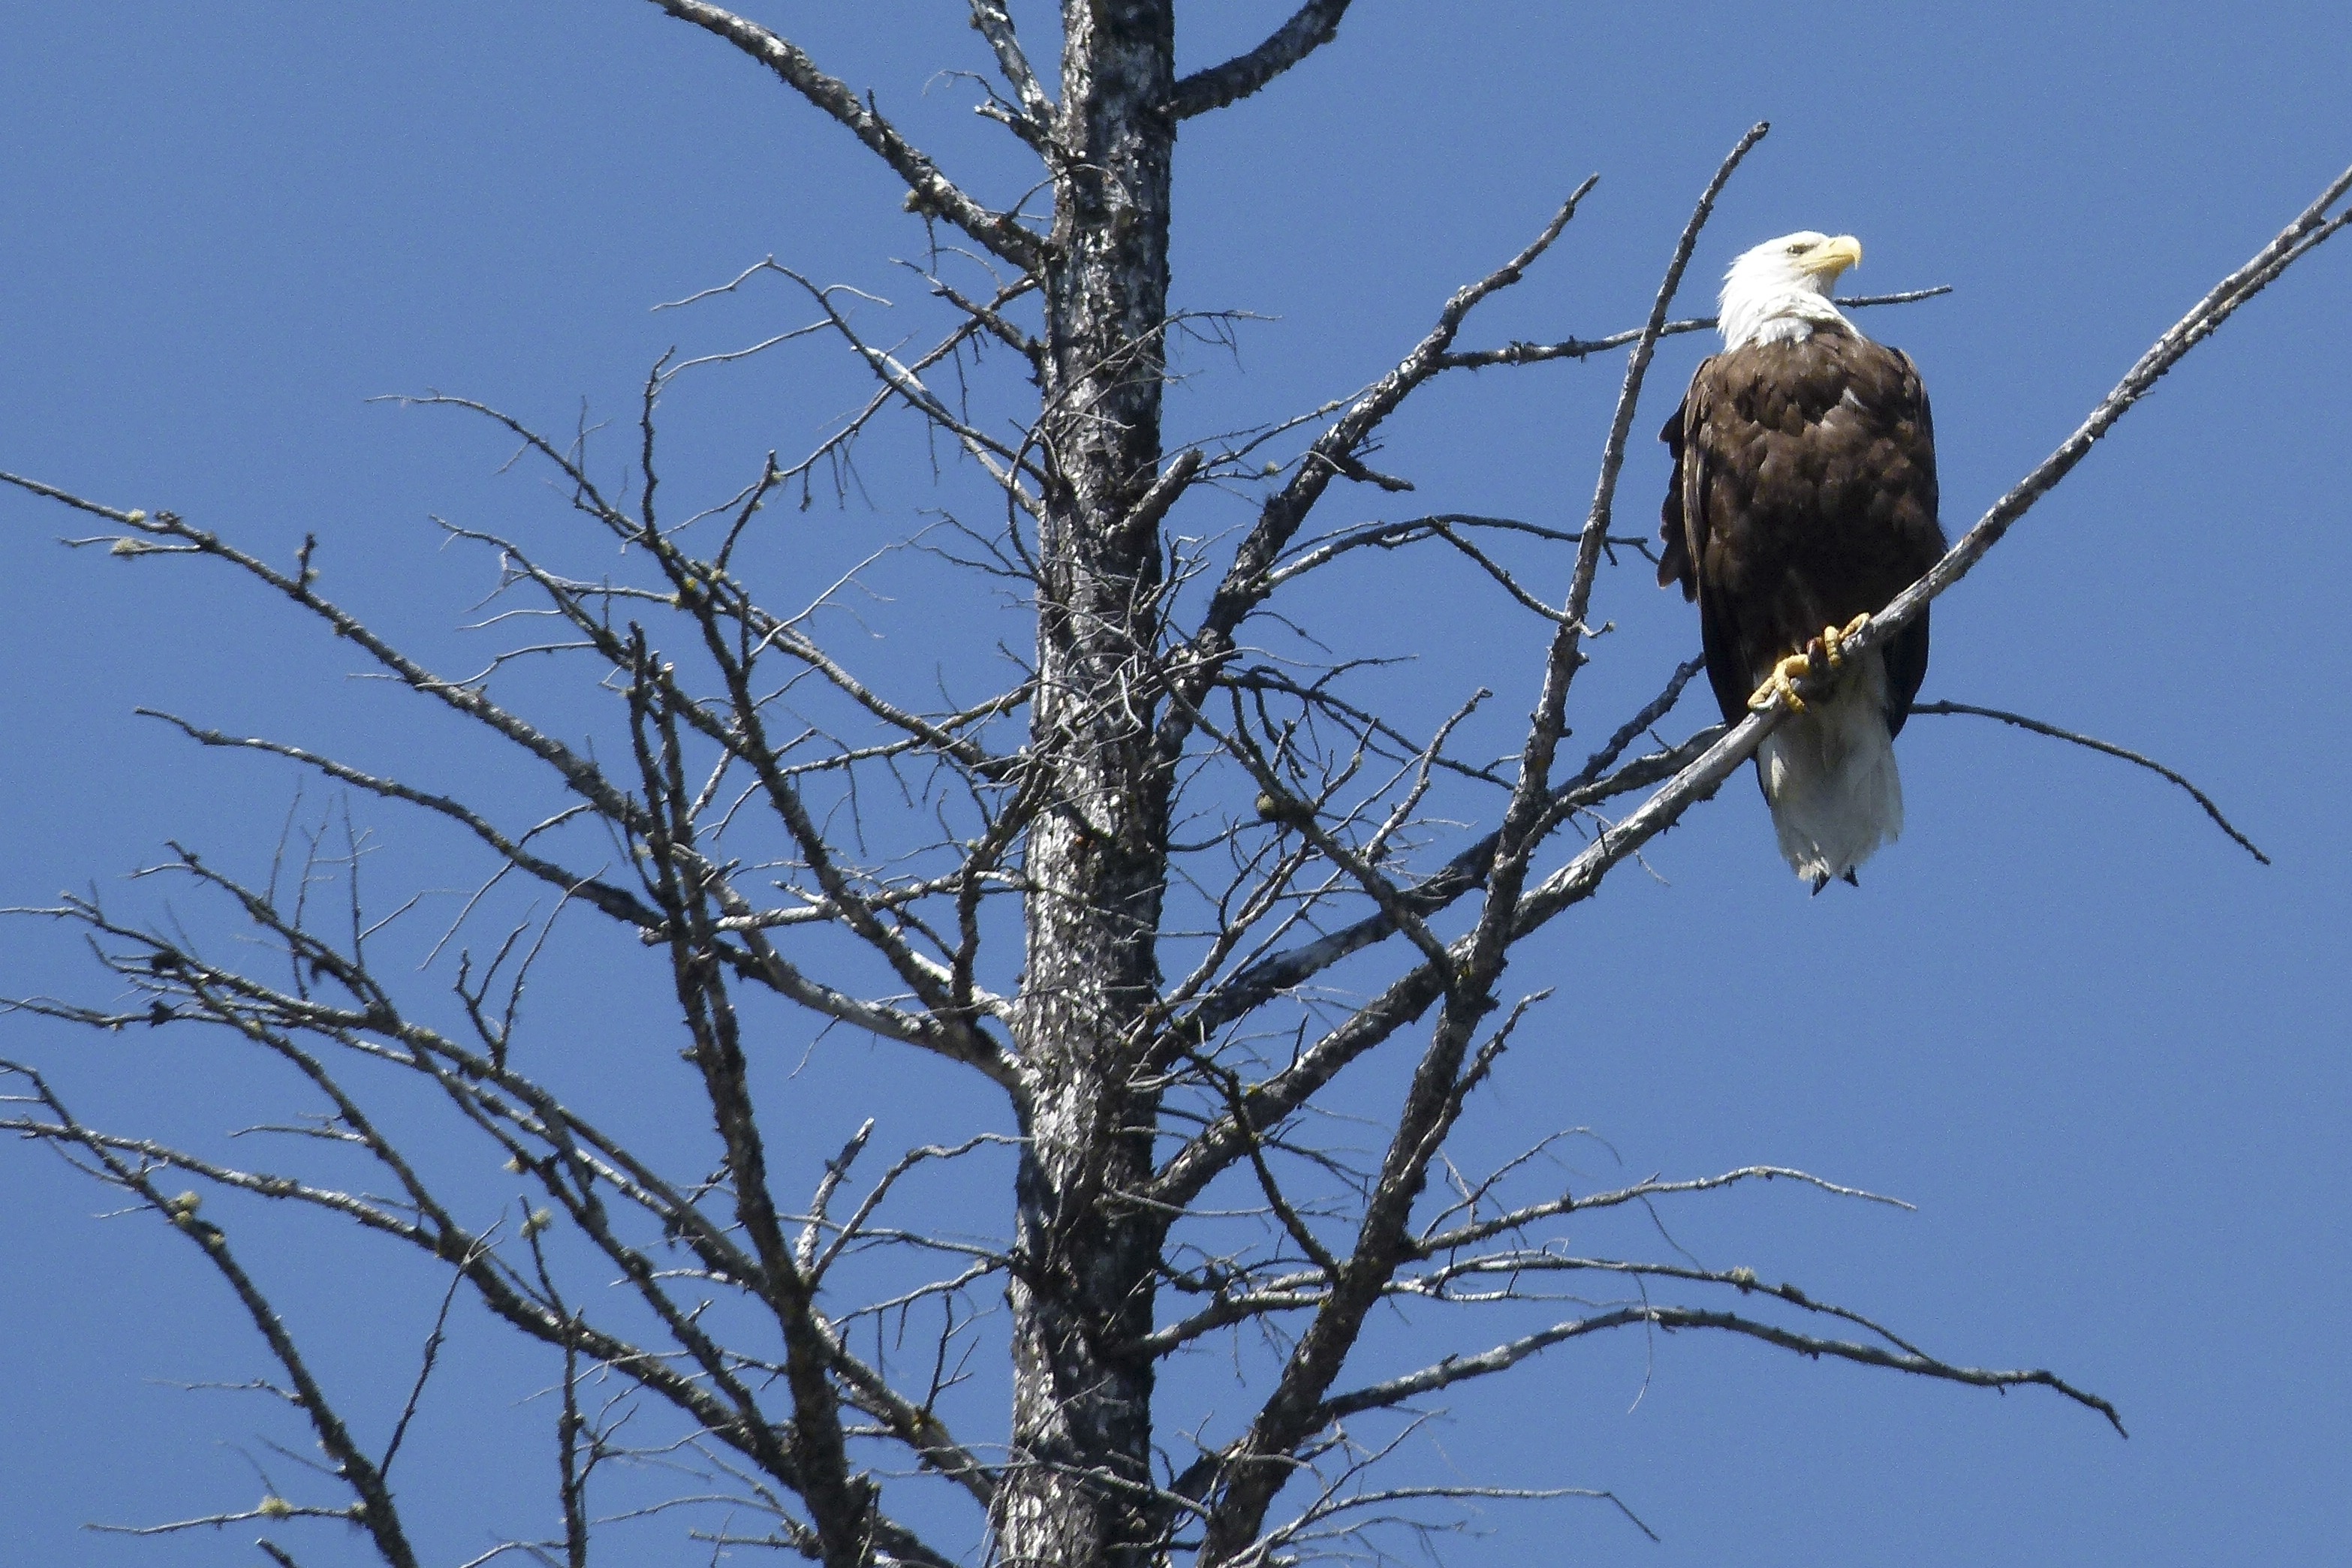
tree, nature, branch, bird, animal, wildlife, sitting, eagle, predator, hawk, dead tree, fauna, raptor, majestic, twig, bird of prey, bald eagle, wild life, branches, vertebrate, beauty, beautiful, feathered, perching bird, sharp eyed, haliaetus leucocephales, weisskopf adler